Kugenuma-Kaigan Station

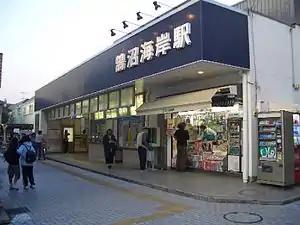
Kugenuma-Kaigan Station, November 2004

is a passenger railway station located in the city of Fujisawa, Kanagawa, Japan and operated by the private railway operator Odakyu Electric Railway.